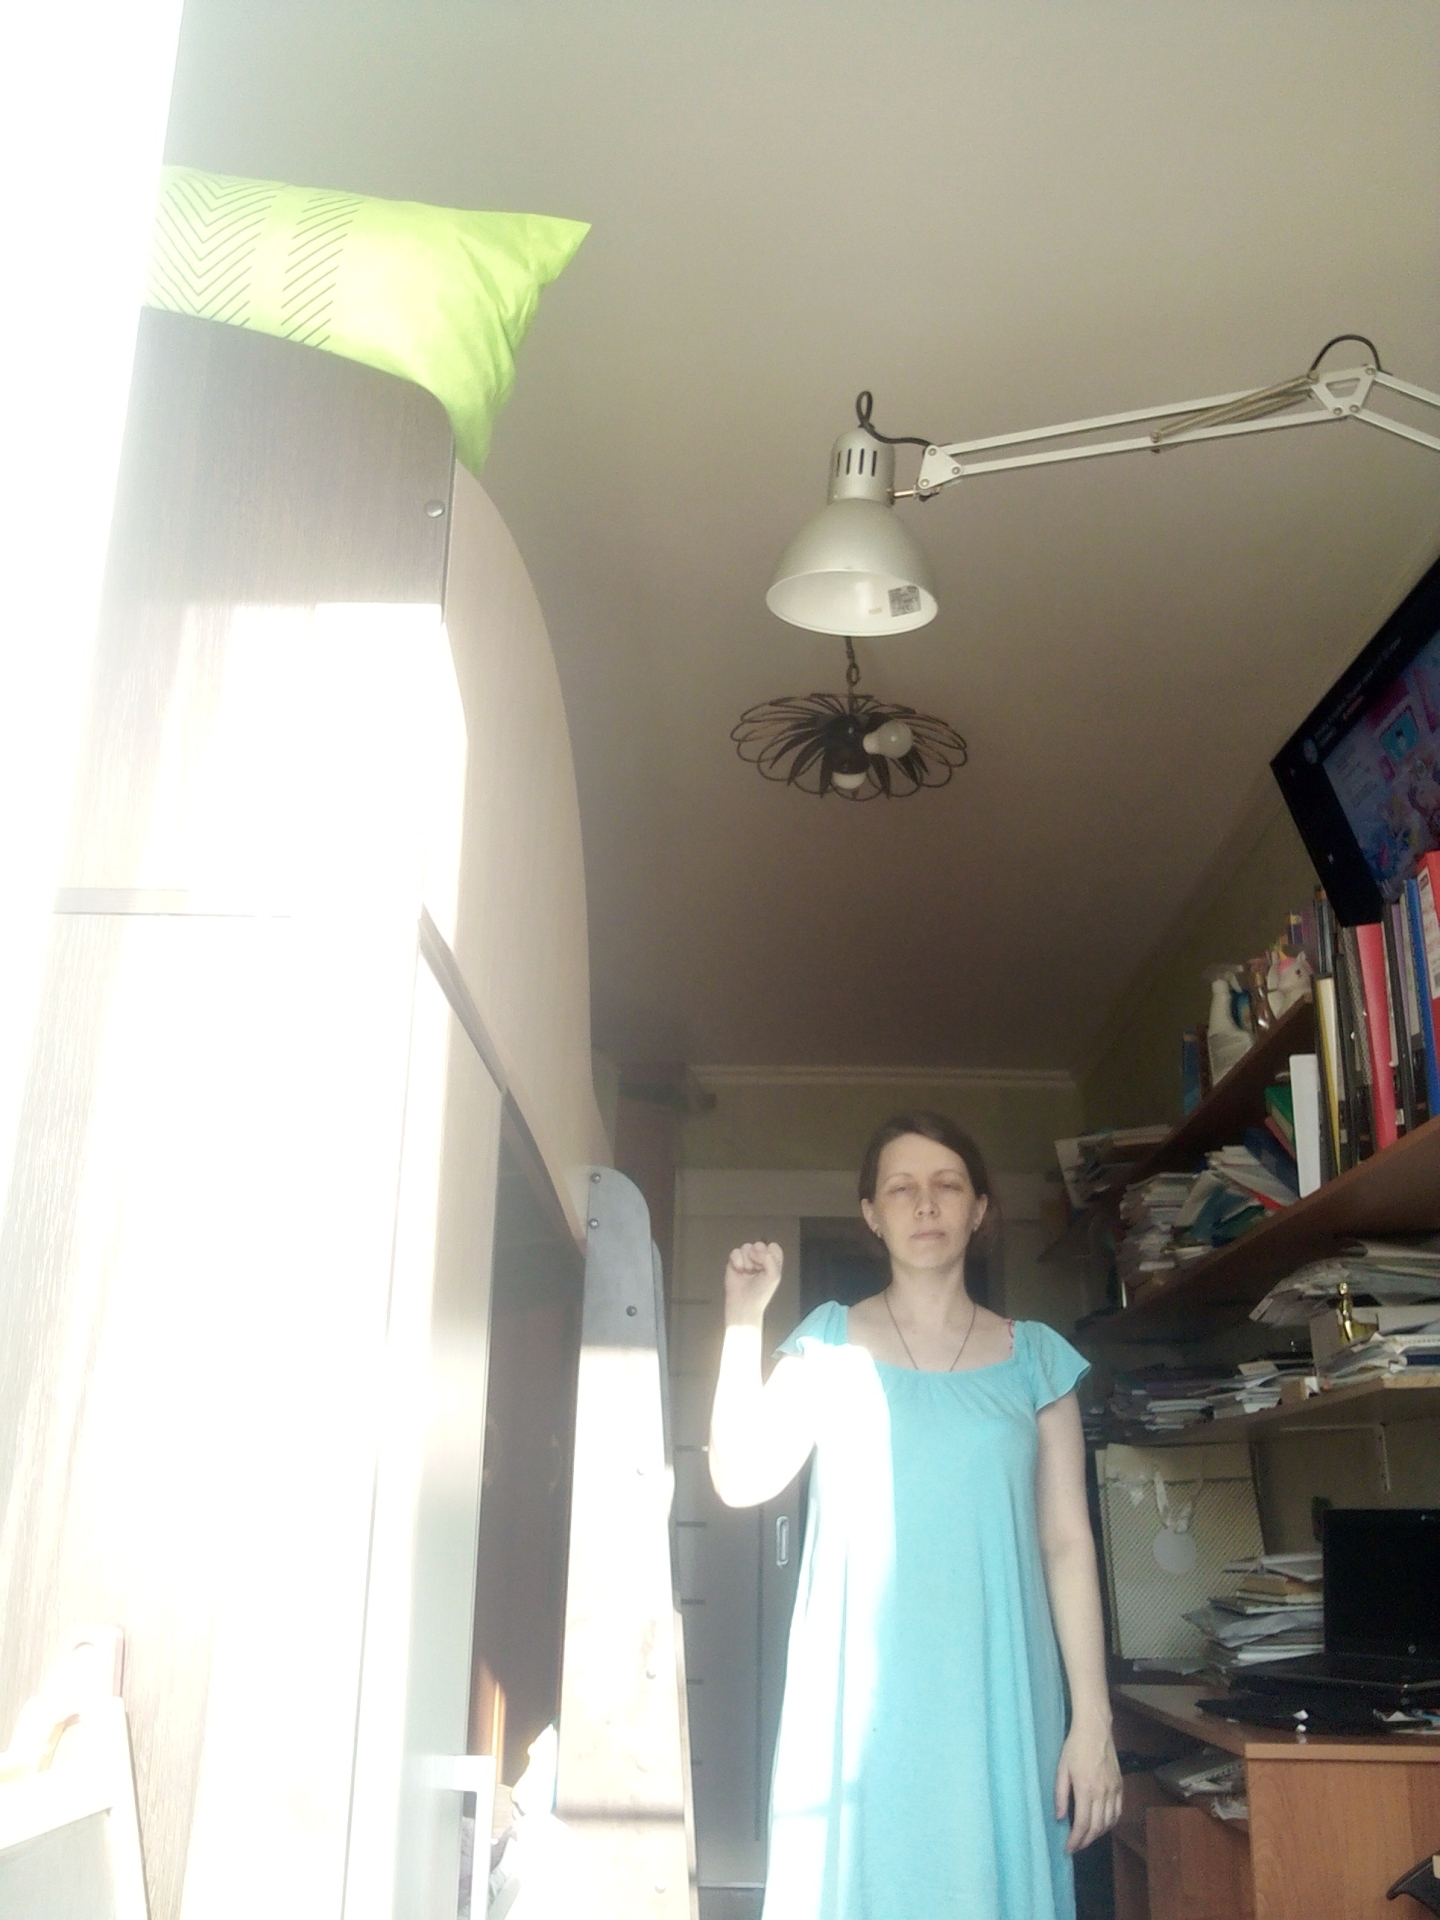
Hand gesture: fist